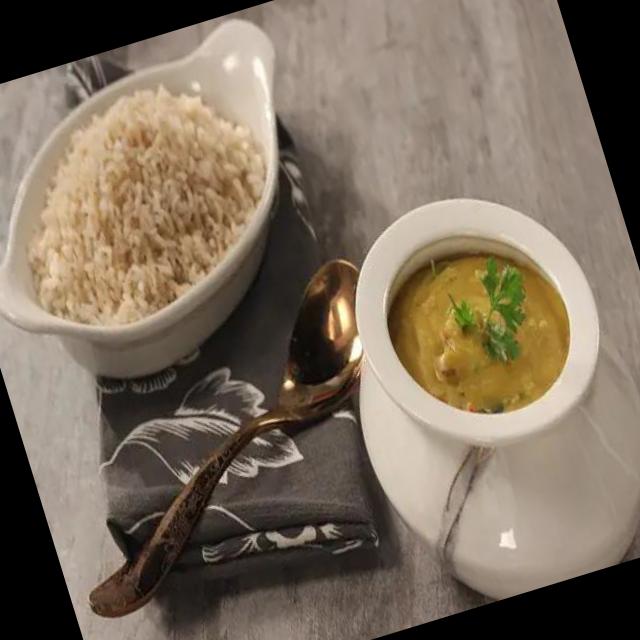
Dish: dal_makhani